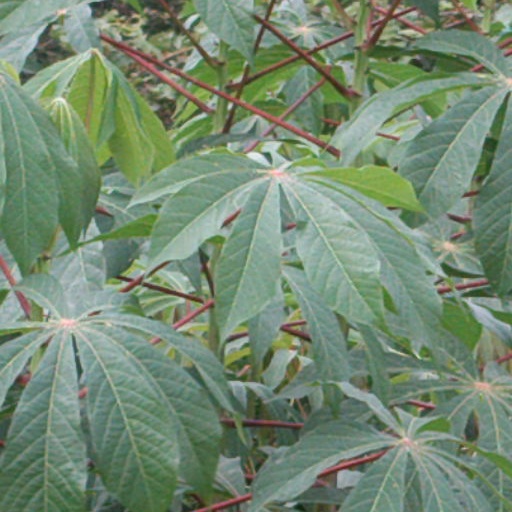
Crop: cassava